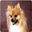
Label: dog